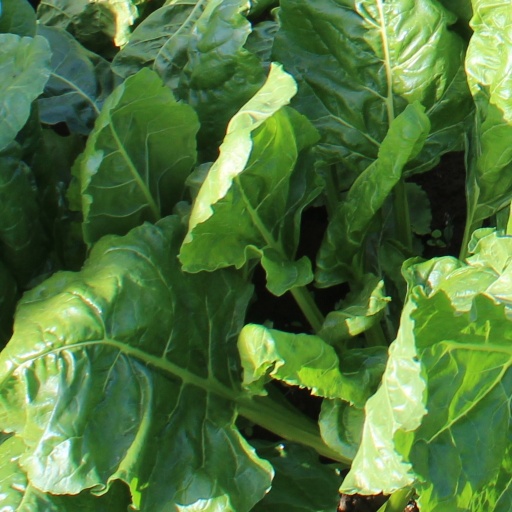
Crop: sugar beet